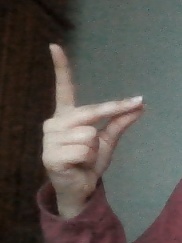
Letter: ta